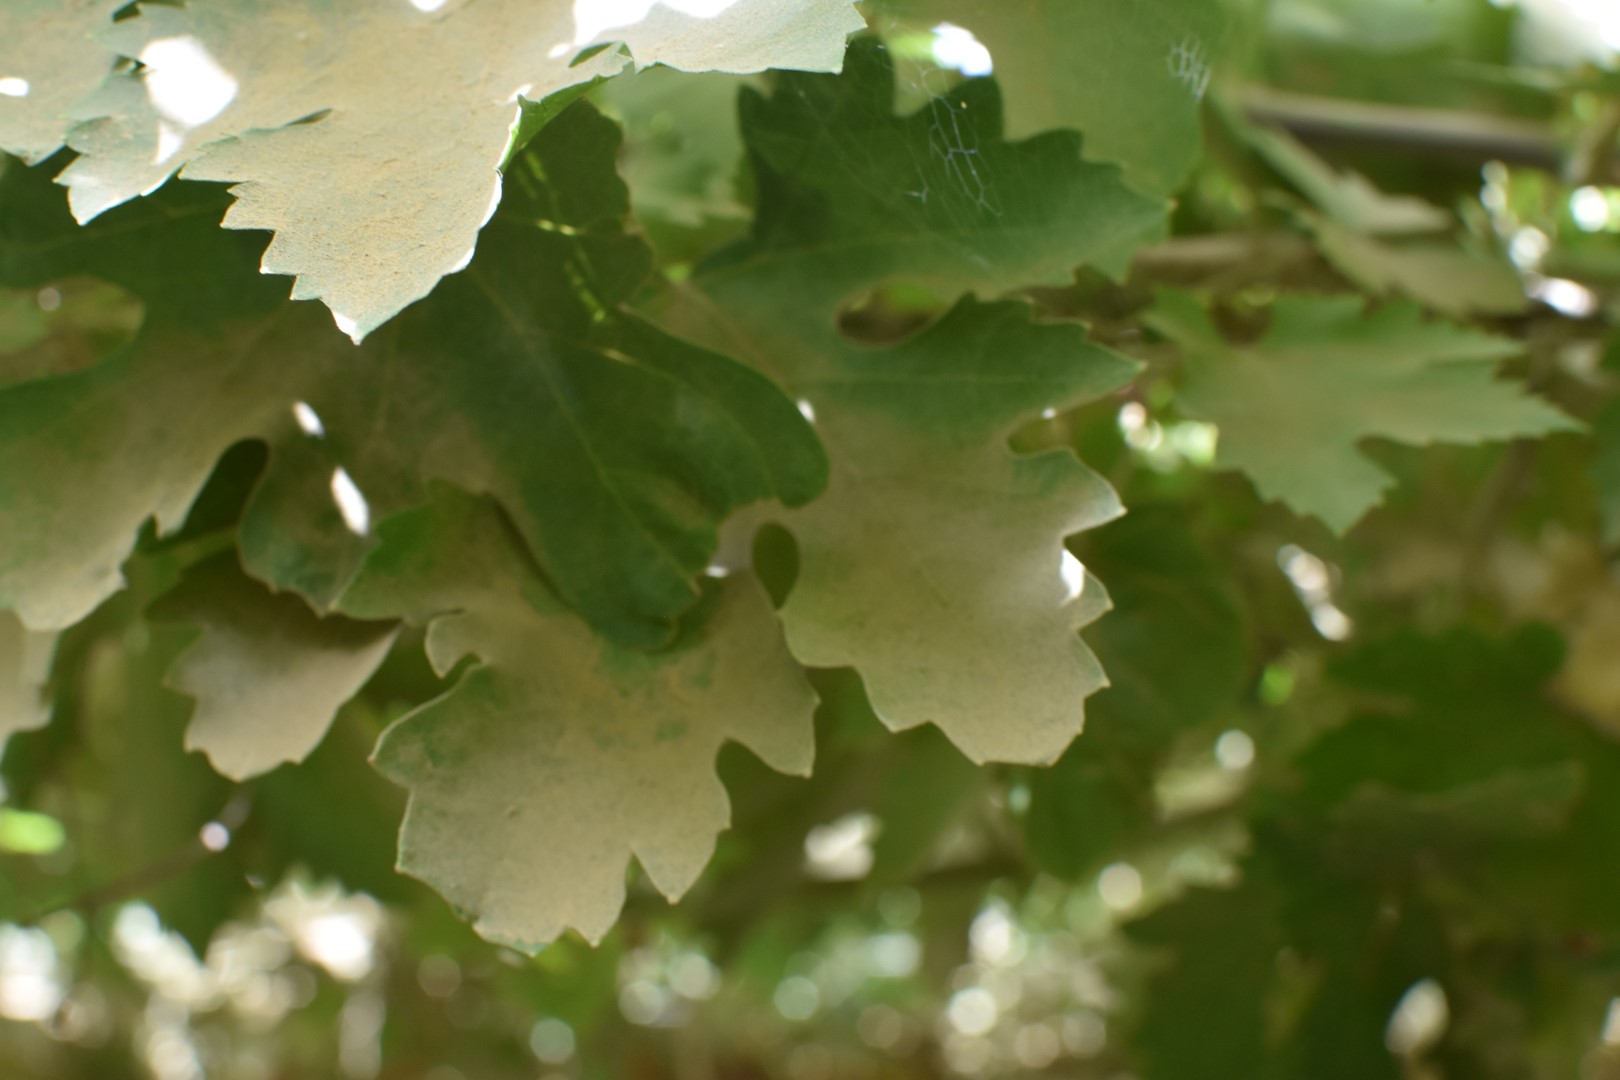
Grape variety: Riasi